Sand

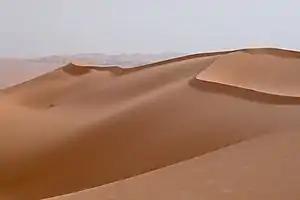
Sand dunes in the Idehan Ubari, Libya

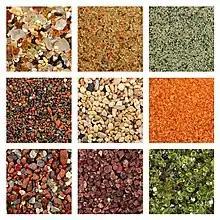
Depiction of sands: glass, dune, quartz, volcanic, biogenic coral, pink coral, volcanic, garnet, olivine. Samples are from the Gobi Desert, Estonia, Hawaii and the mainland United States. (1×1 cm each)

Sand is a granular material composed of finely divided mineral particles. Sand has various compositions but is usually defined by its grain size. Sand grains are smaller than gravel and coarser than silt. Sand can also refer to a textural class of soil or soil type; i.e., a soil containing more than 85 percent sand-sized particles by mass.